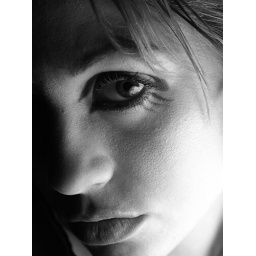
Woman portrait in black and white